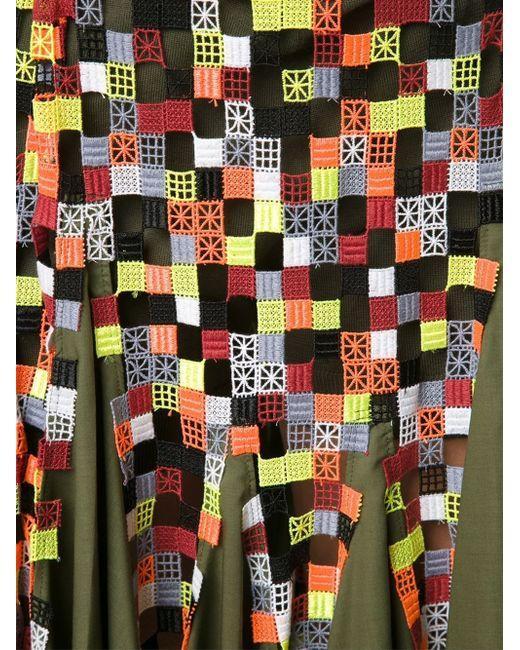
Ein grünes Baumwollkleid oder -stoff mit buntem, kleinem Oma-Quadrat-Häkelmuster für den täglichen Gebrauch